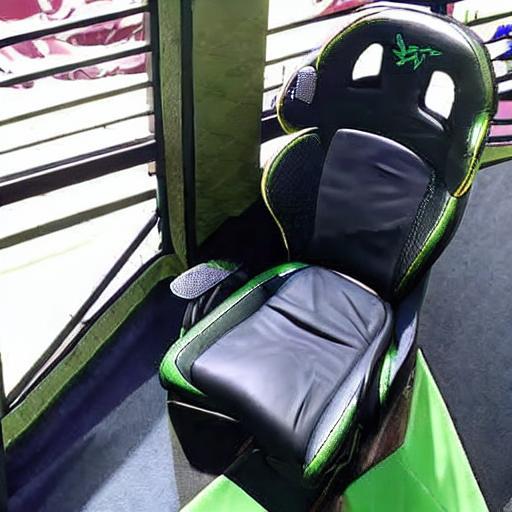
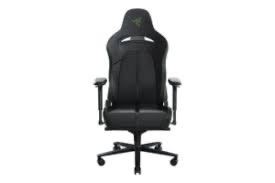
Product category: items_chair
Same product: no